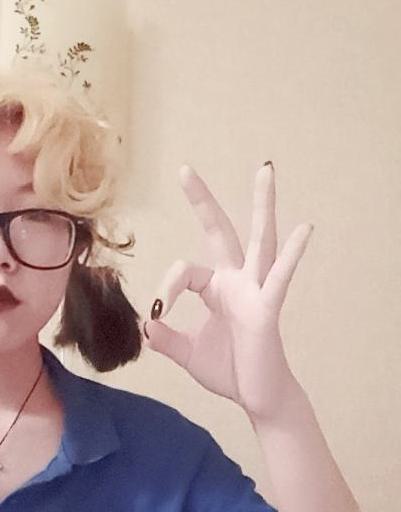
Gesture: ok